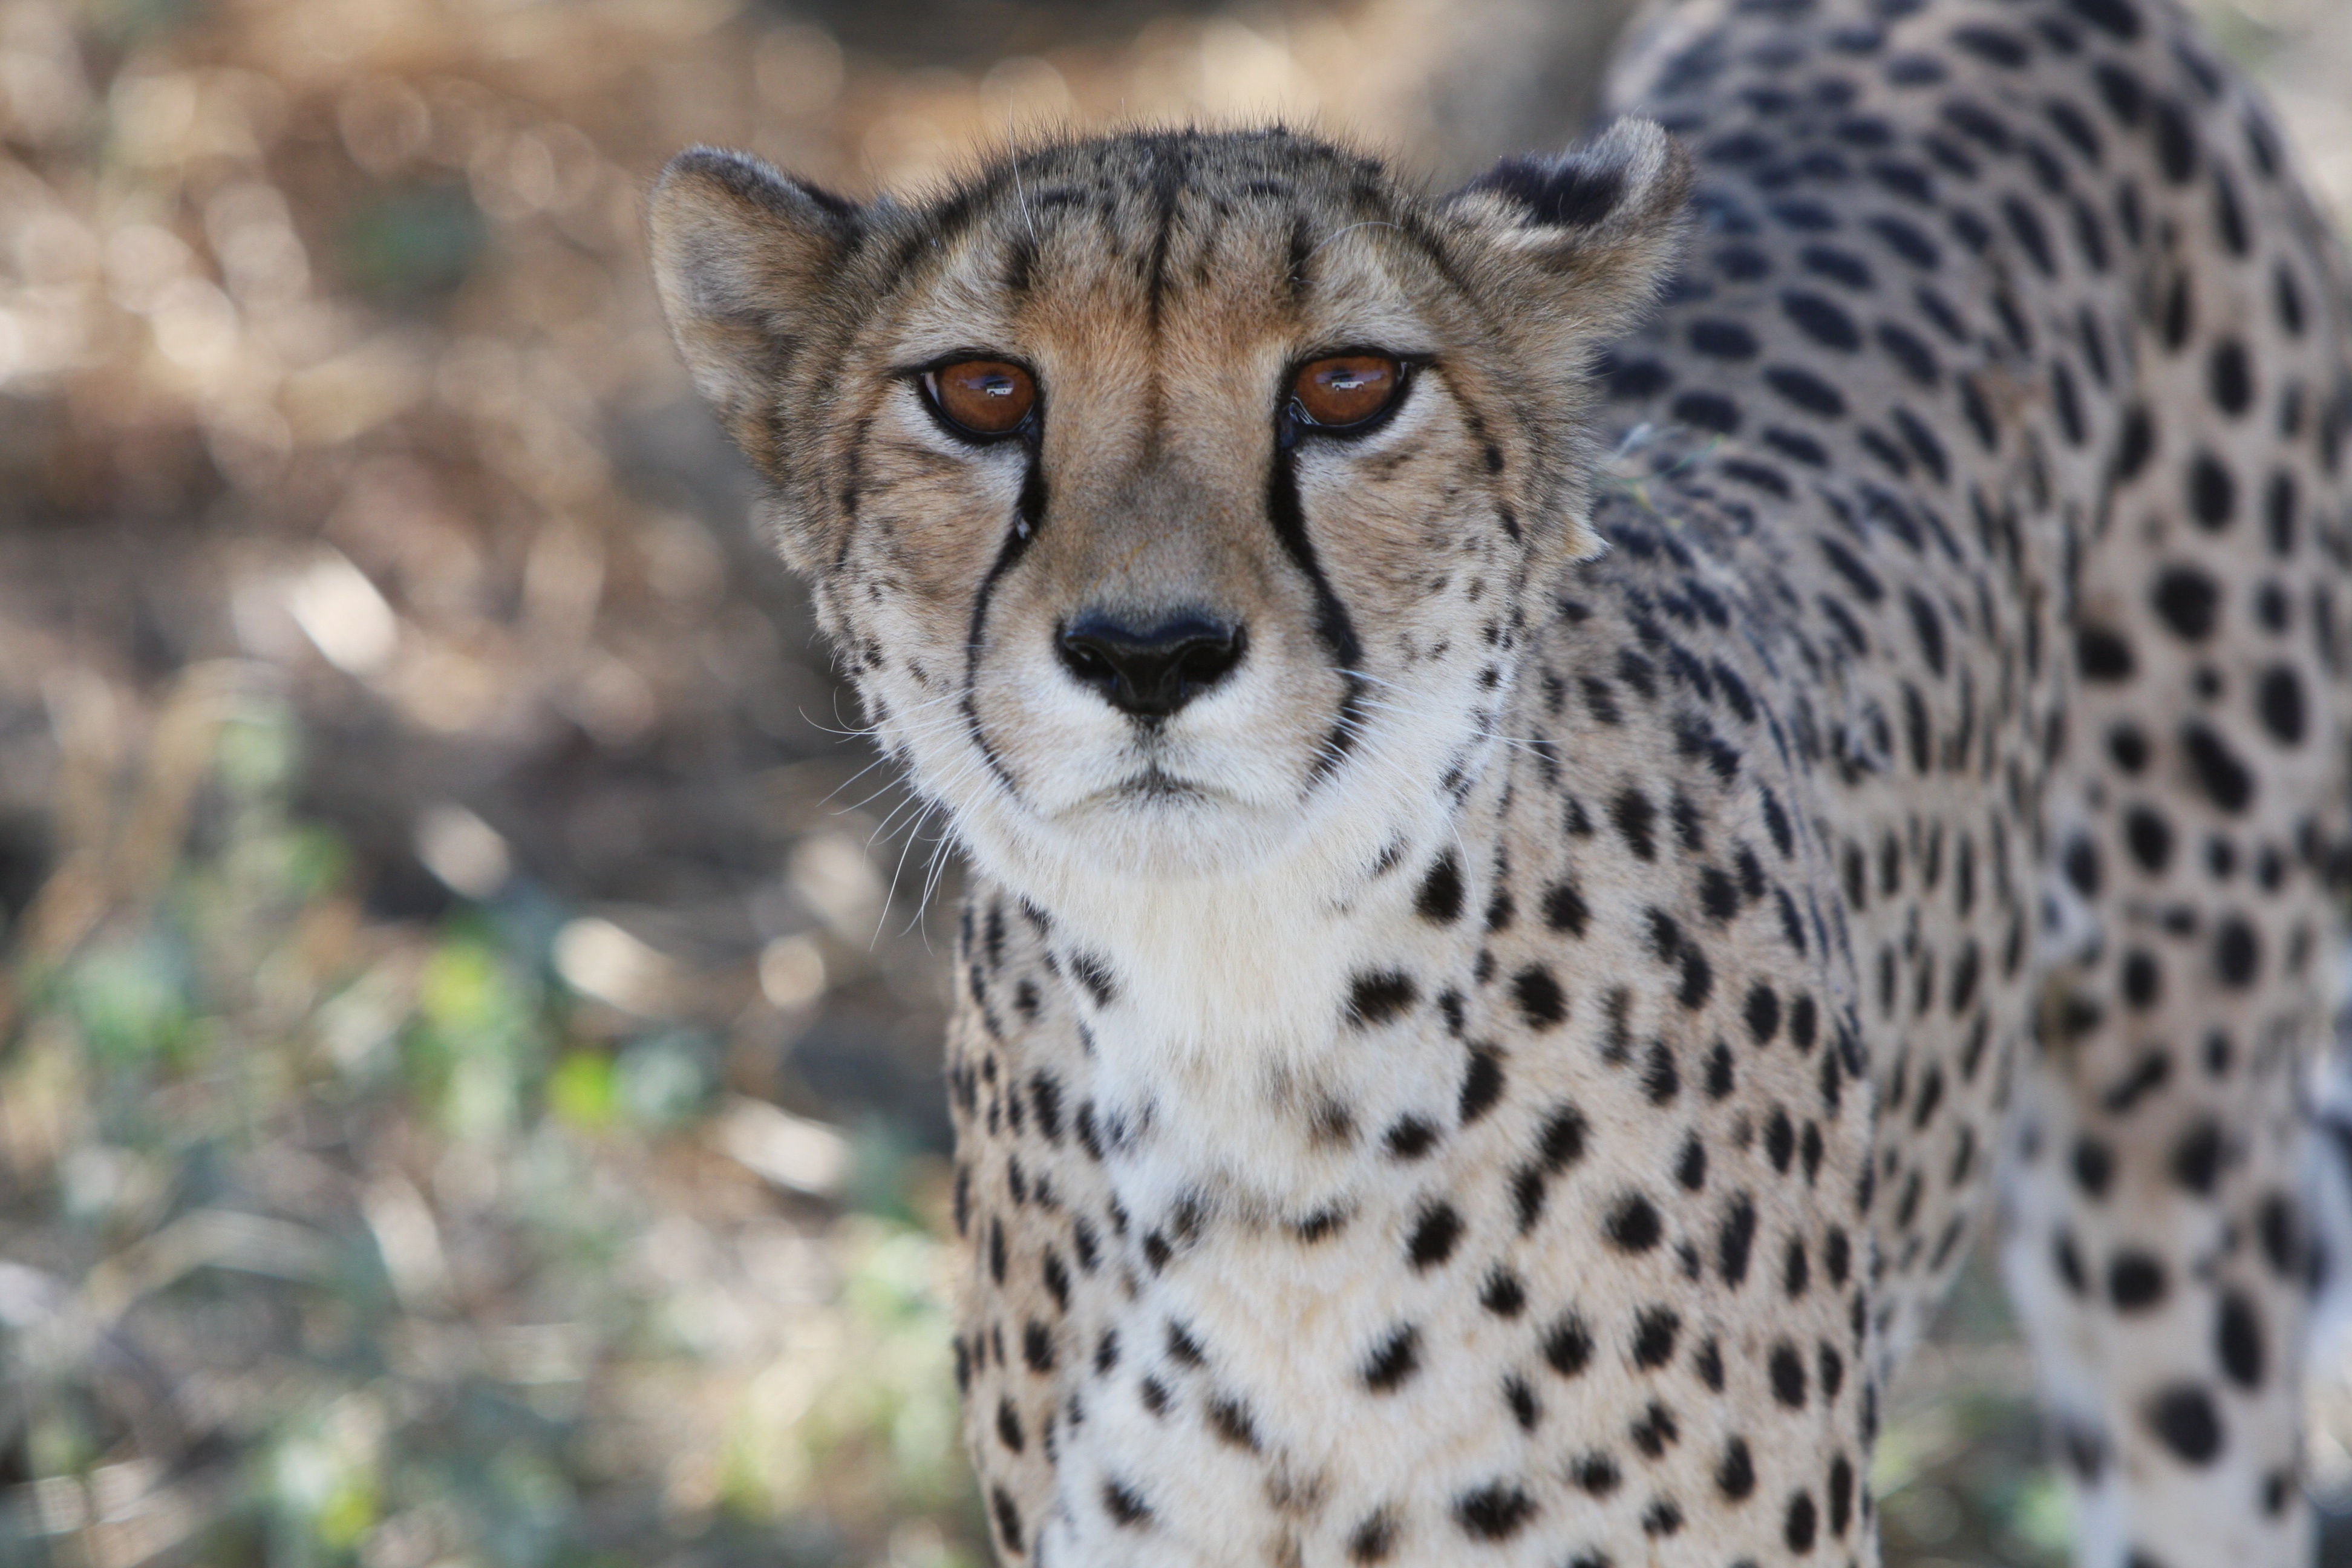
nature, wildlife, wild, africa, mammal, predator, fauna, cheetah, whiskers, vertebrate, hunt, safari, south africa, wild animals, namibia, discover wild, small to medium sized cats, cat like mammal, photography wild